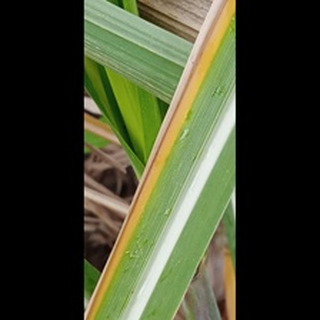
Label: sugarcane_yellow_leaf_disease